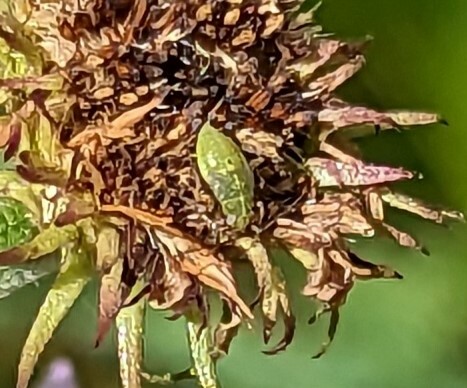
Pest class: lygus_bug